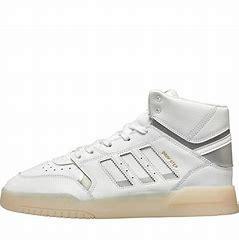
Brand: adidas
Model: originals Adidas Originals Drop Step